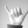
ASL letter: Y